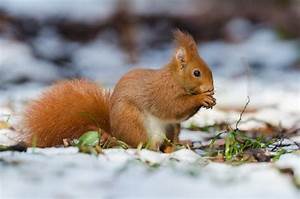
Label: squirrel